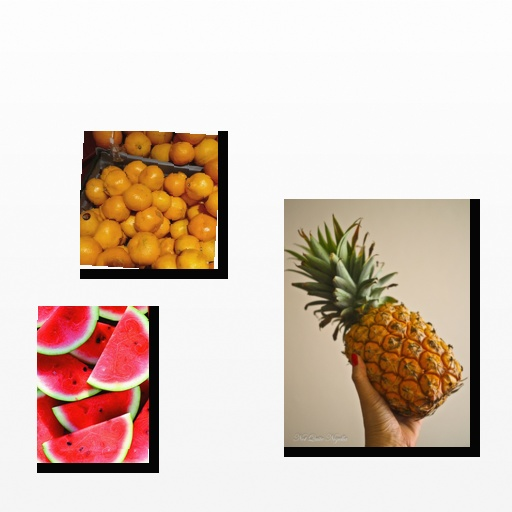
Food items: watermelon, satsuma, pineapple